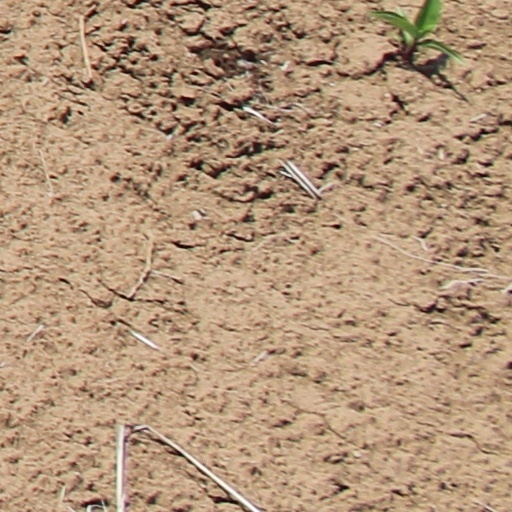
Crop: wheat